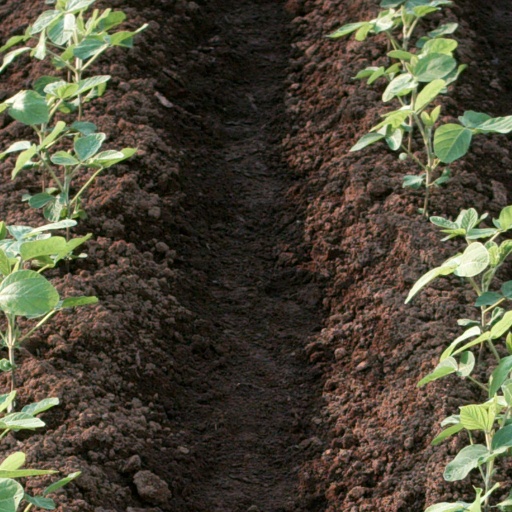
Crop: soybean